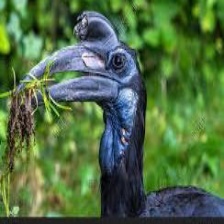
Species: ABYSSINIAN GROUND HORNBILL
Scientific name: BUCORVUS ABYSSINICUS
ImageNet parent category: hornbill